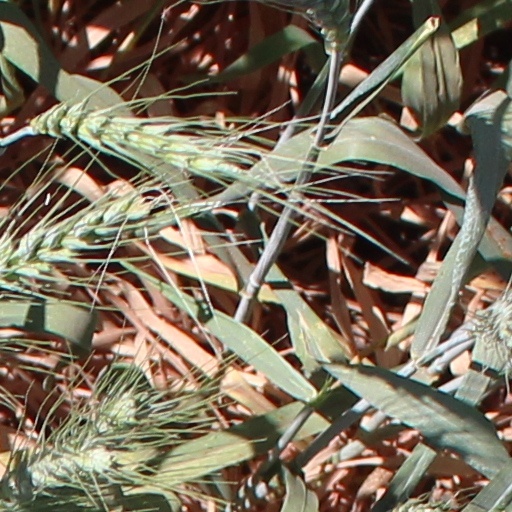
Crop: wheat